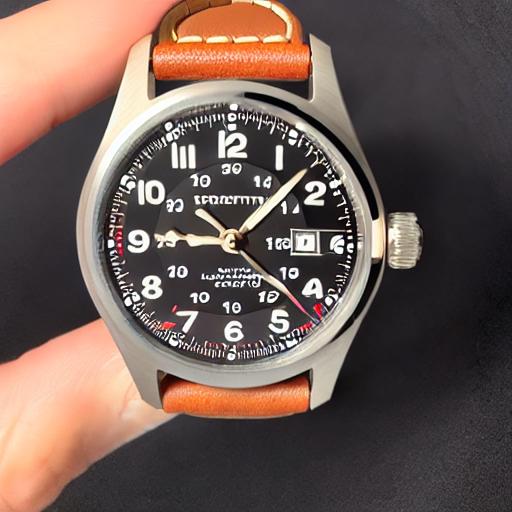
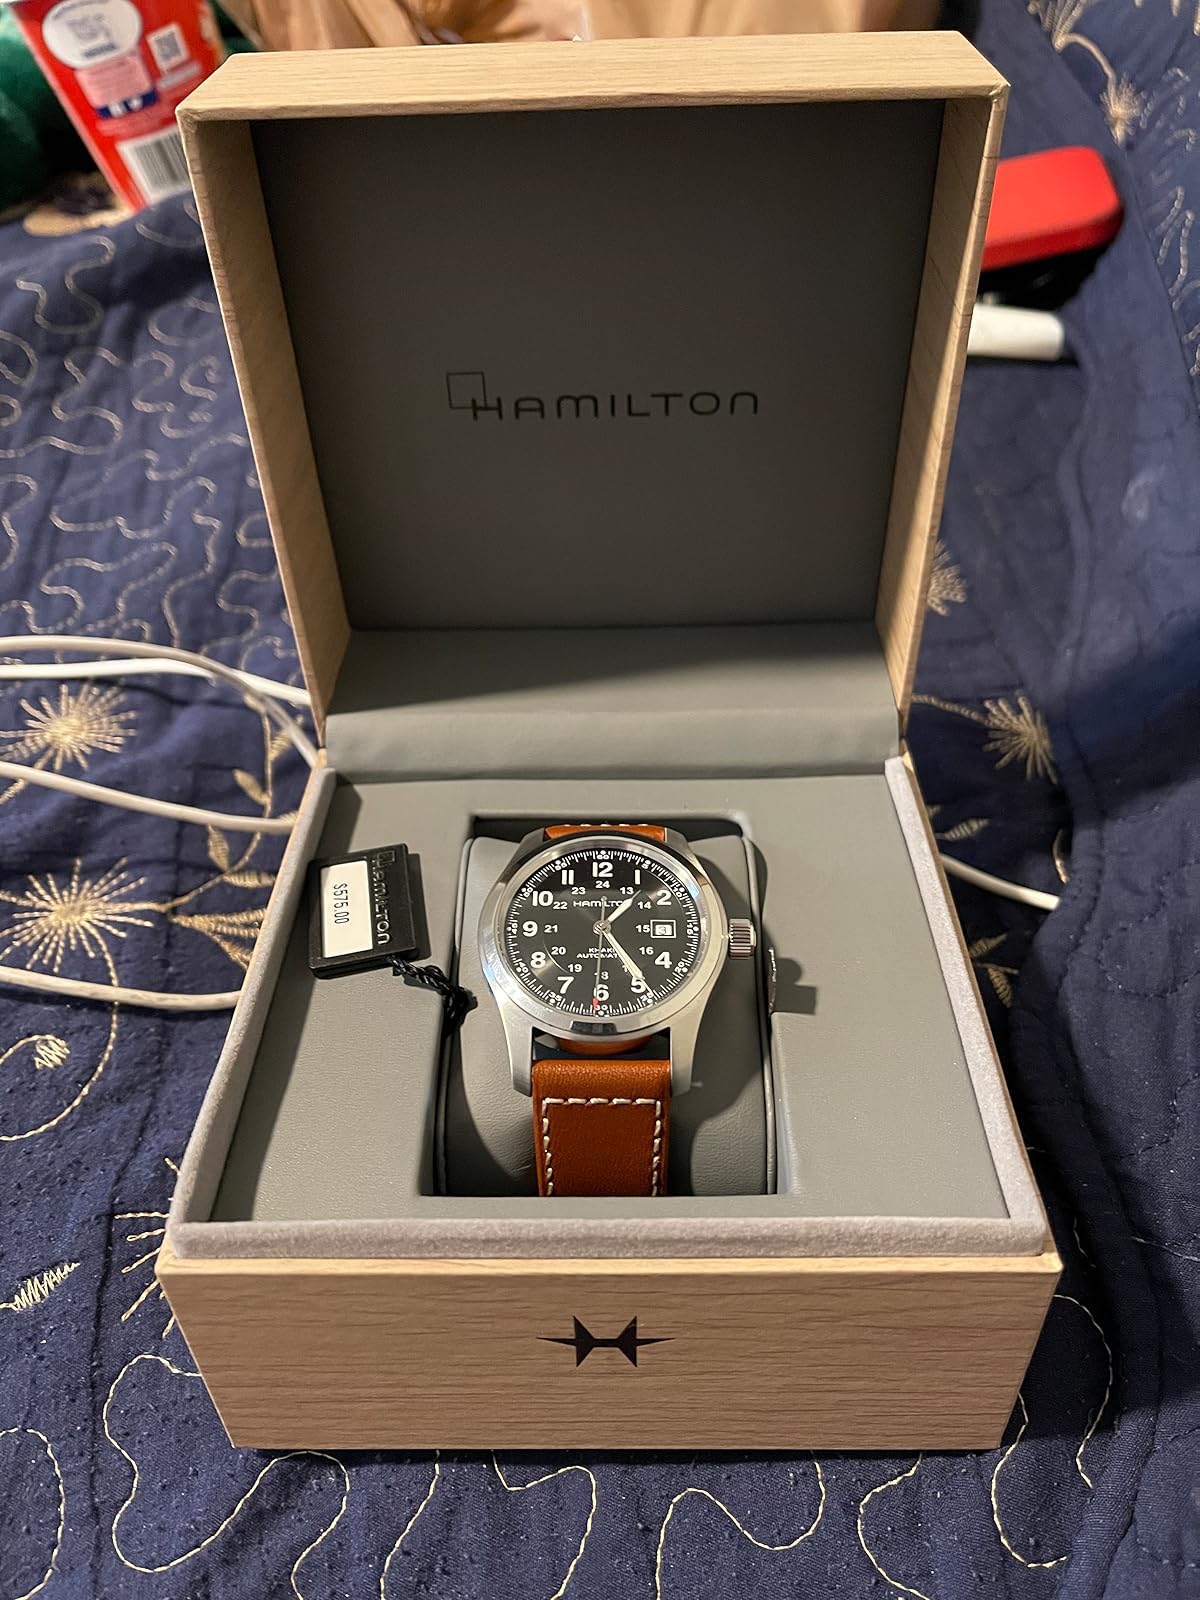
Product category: accessories_watch
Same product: no